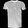
Label: T - shirt / top